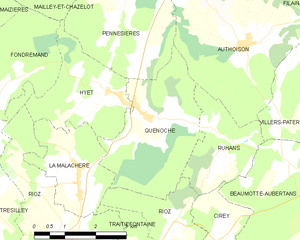
Carte des communes françaises
Quenoche est une commune française située dans le département de la Haute-Saône, en région Bourgogne-Franche-Comté.